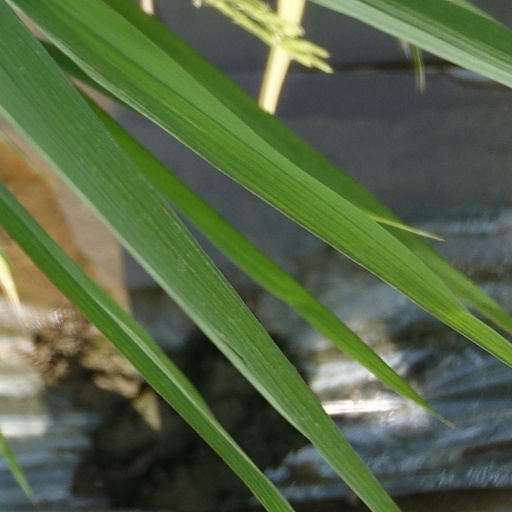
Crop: rice